Jyoti Mhapsekar

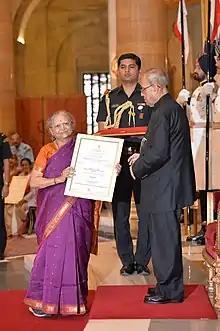

Jyoti Mhapsekar (born c. 1950) is an Indian award winner. She is as a Social Activist, a playwright and a librarian. She is known for her role as founder and President of Stree Mukti Sanghatana. She has won awards including the Nari Shakti Puraskar.